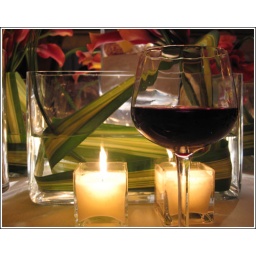
A glass of wine in front of the table centre piece. (Viscaya Museum and Gardens, Coconut Grove, Miami)